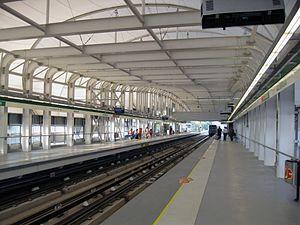
Las Parcelas est une station de la Ligne 5 du métro de Santiago, dans le commune de Maipú.